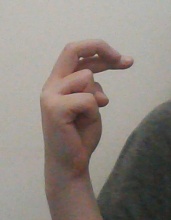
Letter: zay